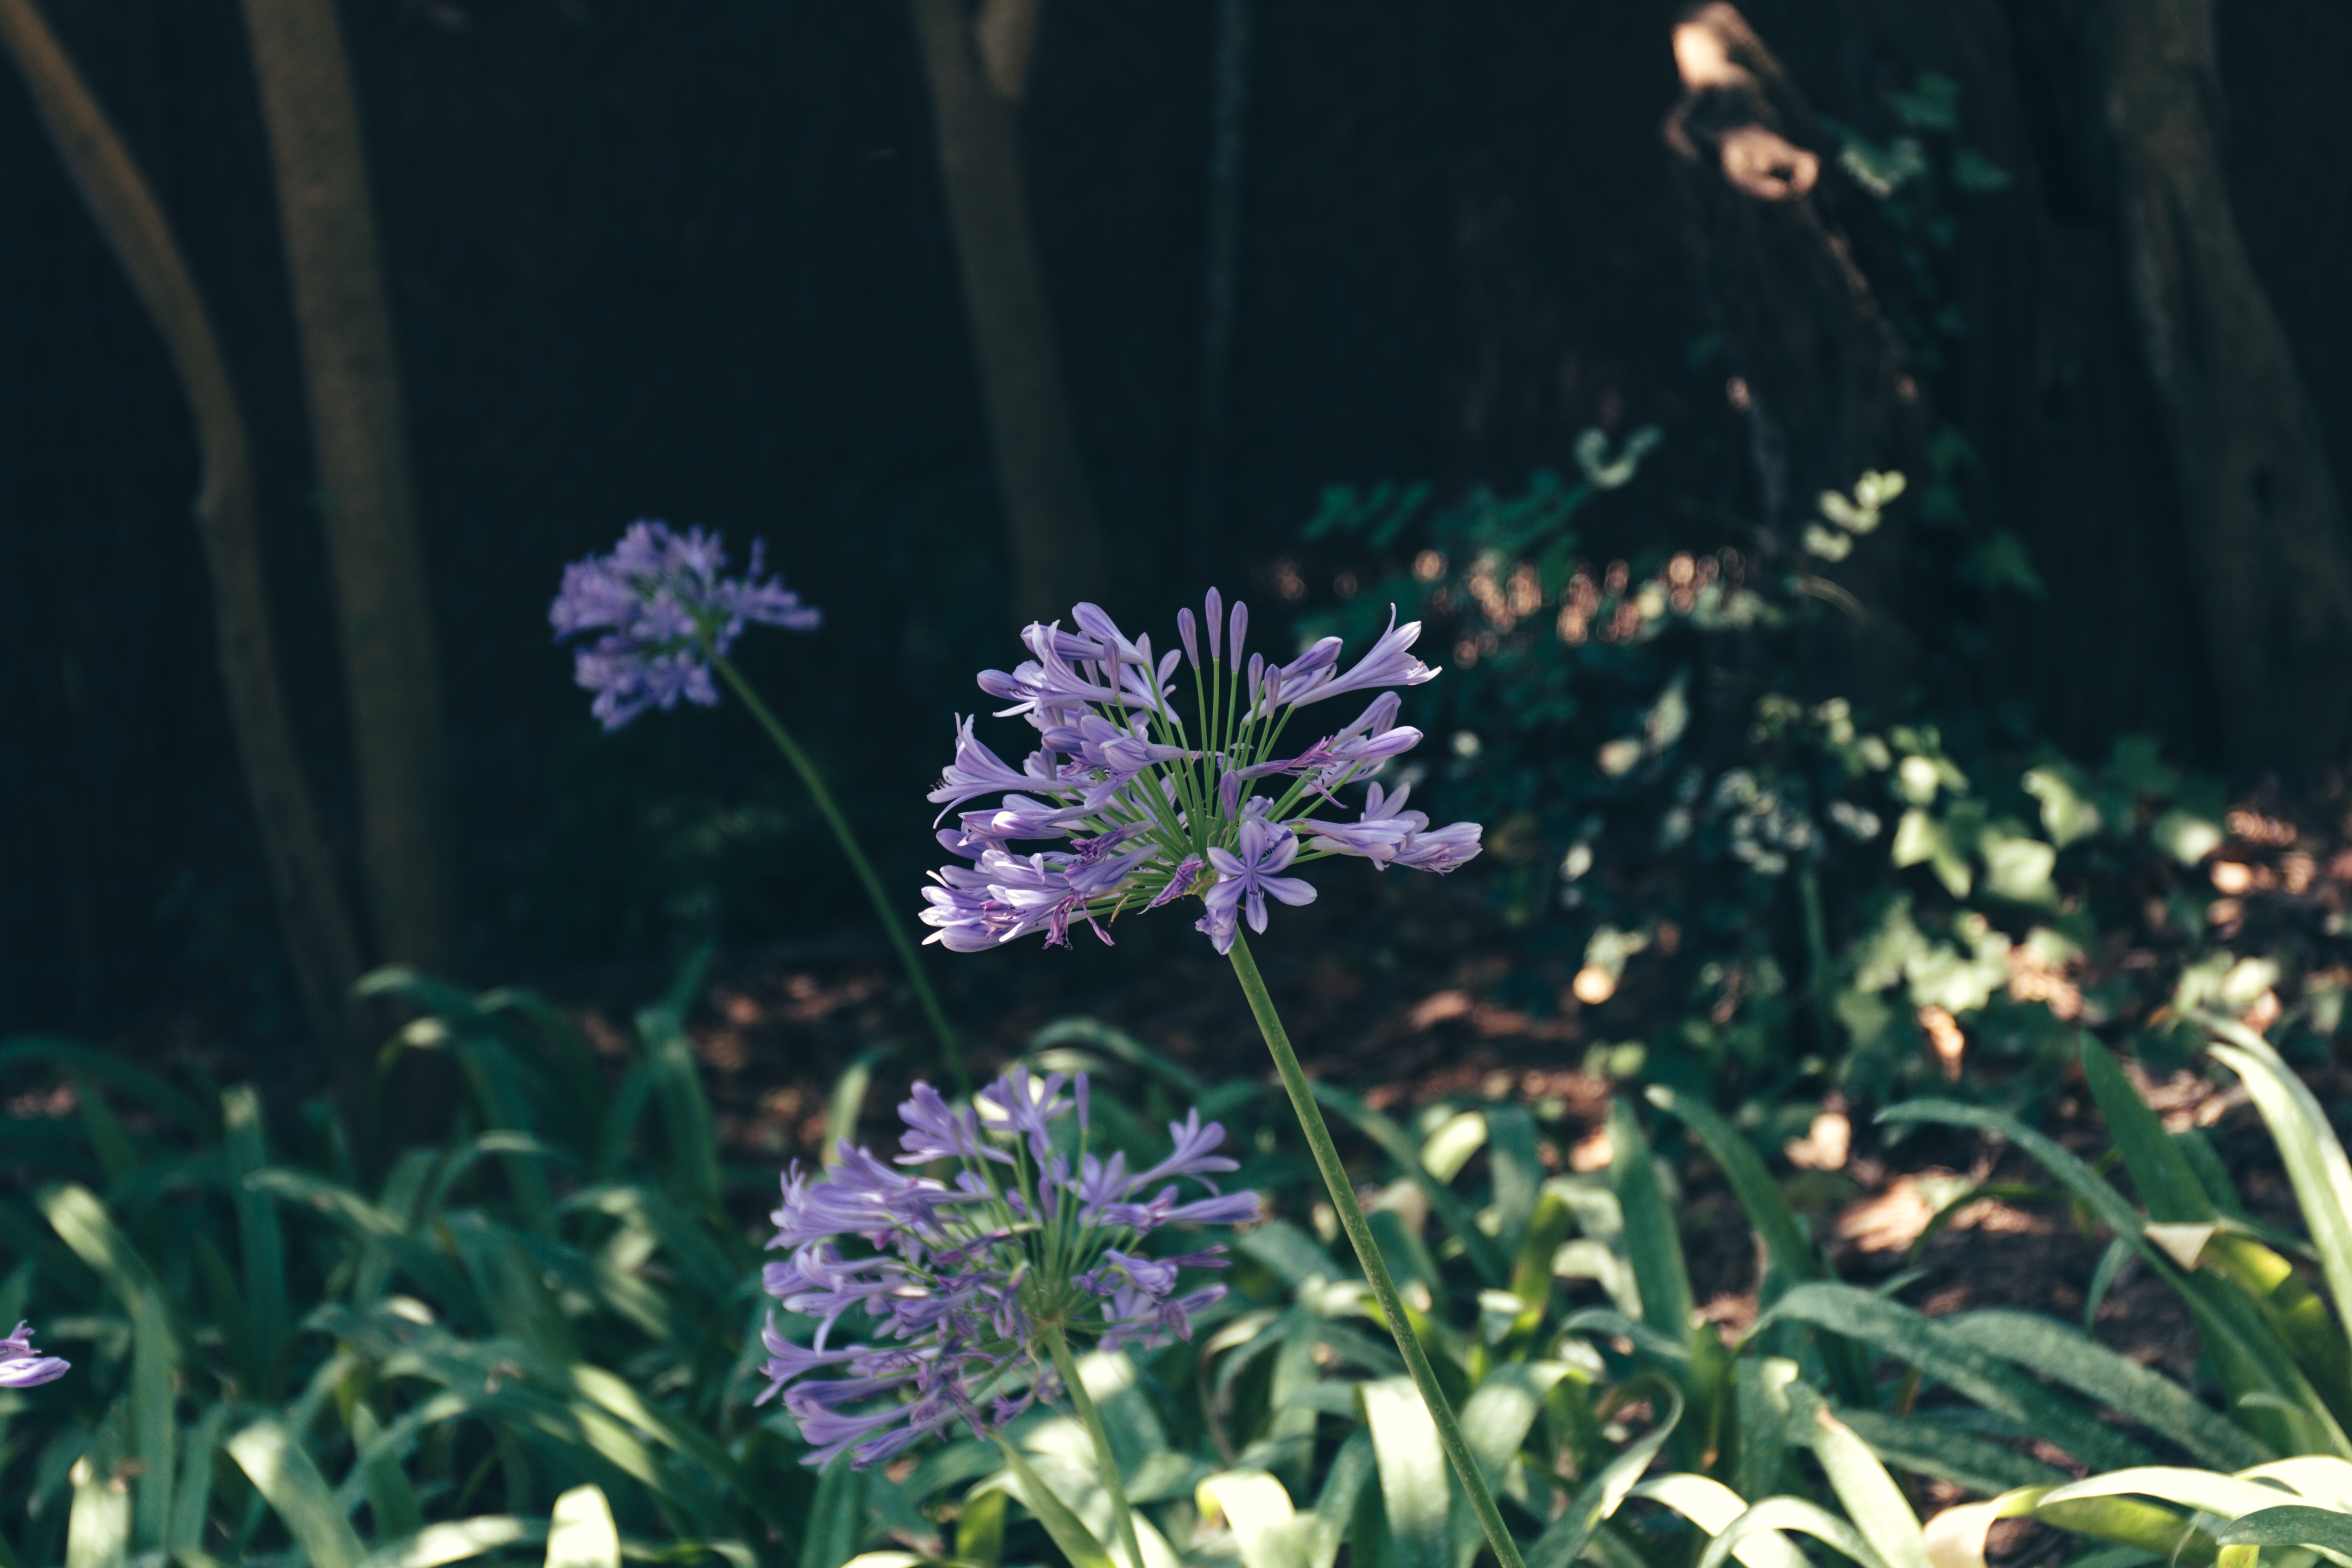
nature, grass, plant, flower, insect, botany, flora, invertebrate, wildflower, flowering plant, land plant